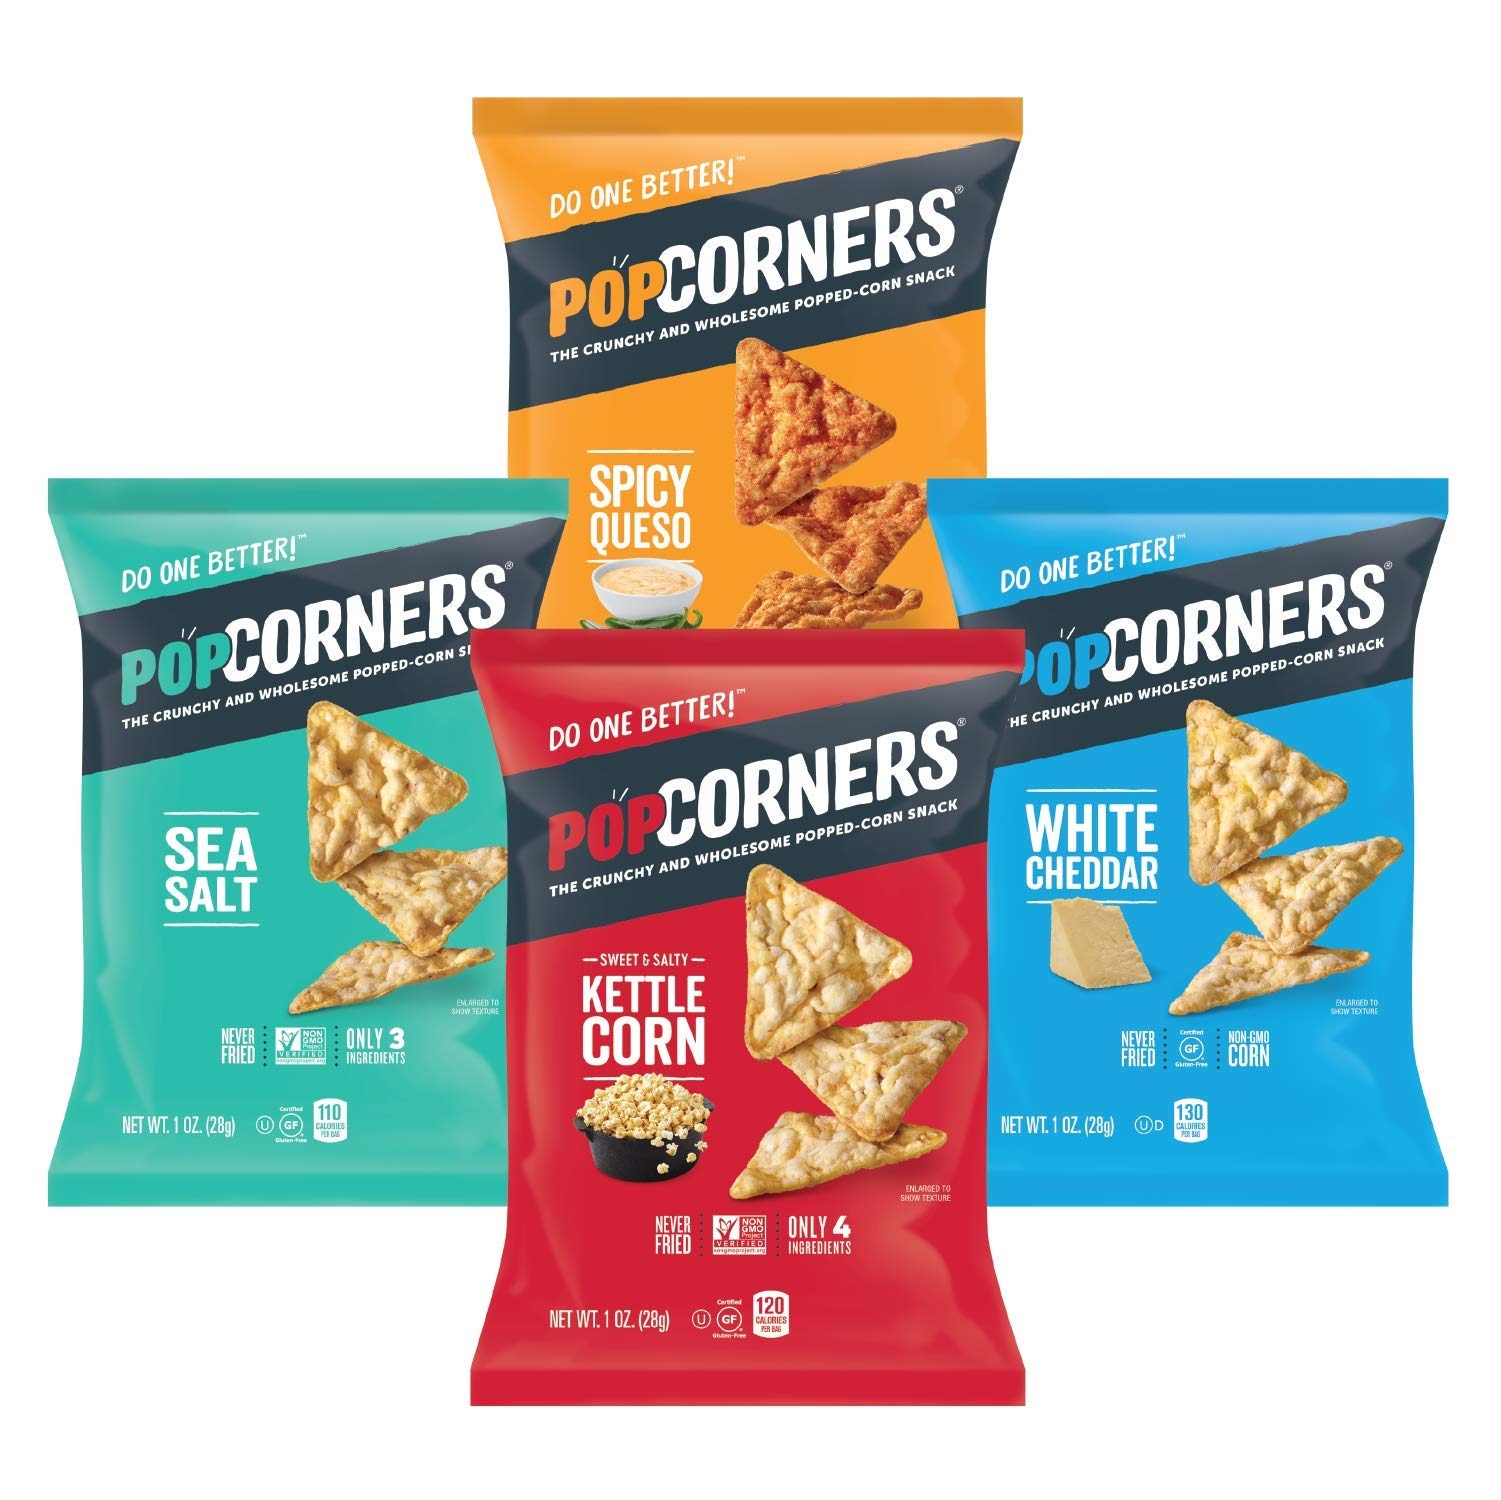
Item Name: PopCorners Snacks Variety Pack | Gluten Free Chips | (24 Pack, 4 Flavor, 1 oz Snack Bags)
Value: 24.0
Unit: Ounce

Price: 25.19